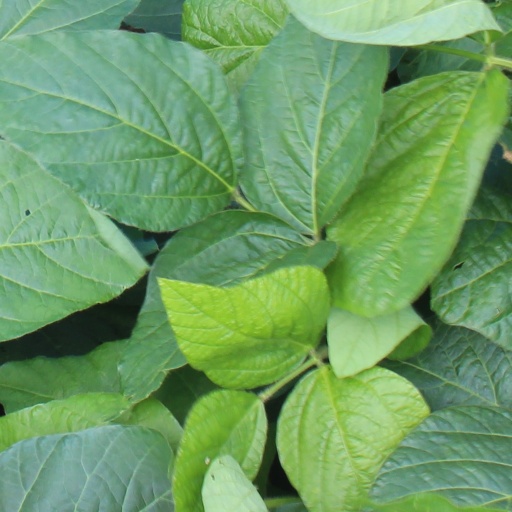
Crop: soybean